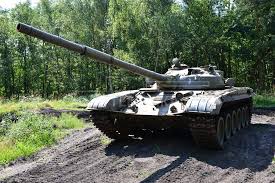
Label: T-72